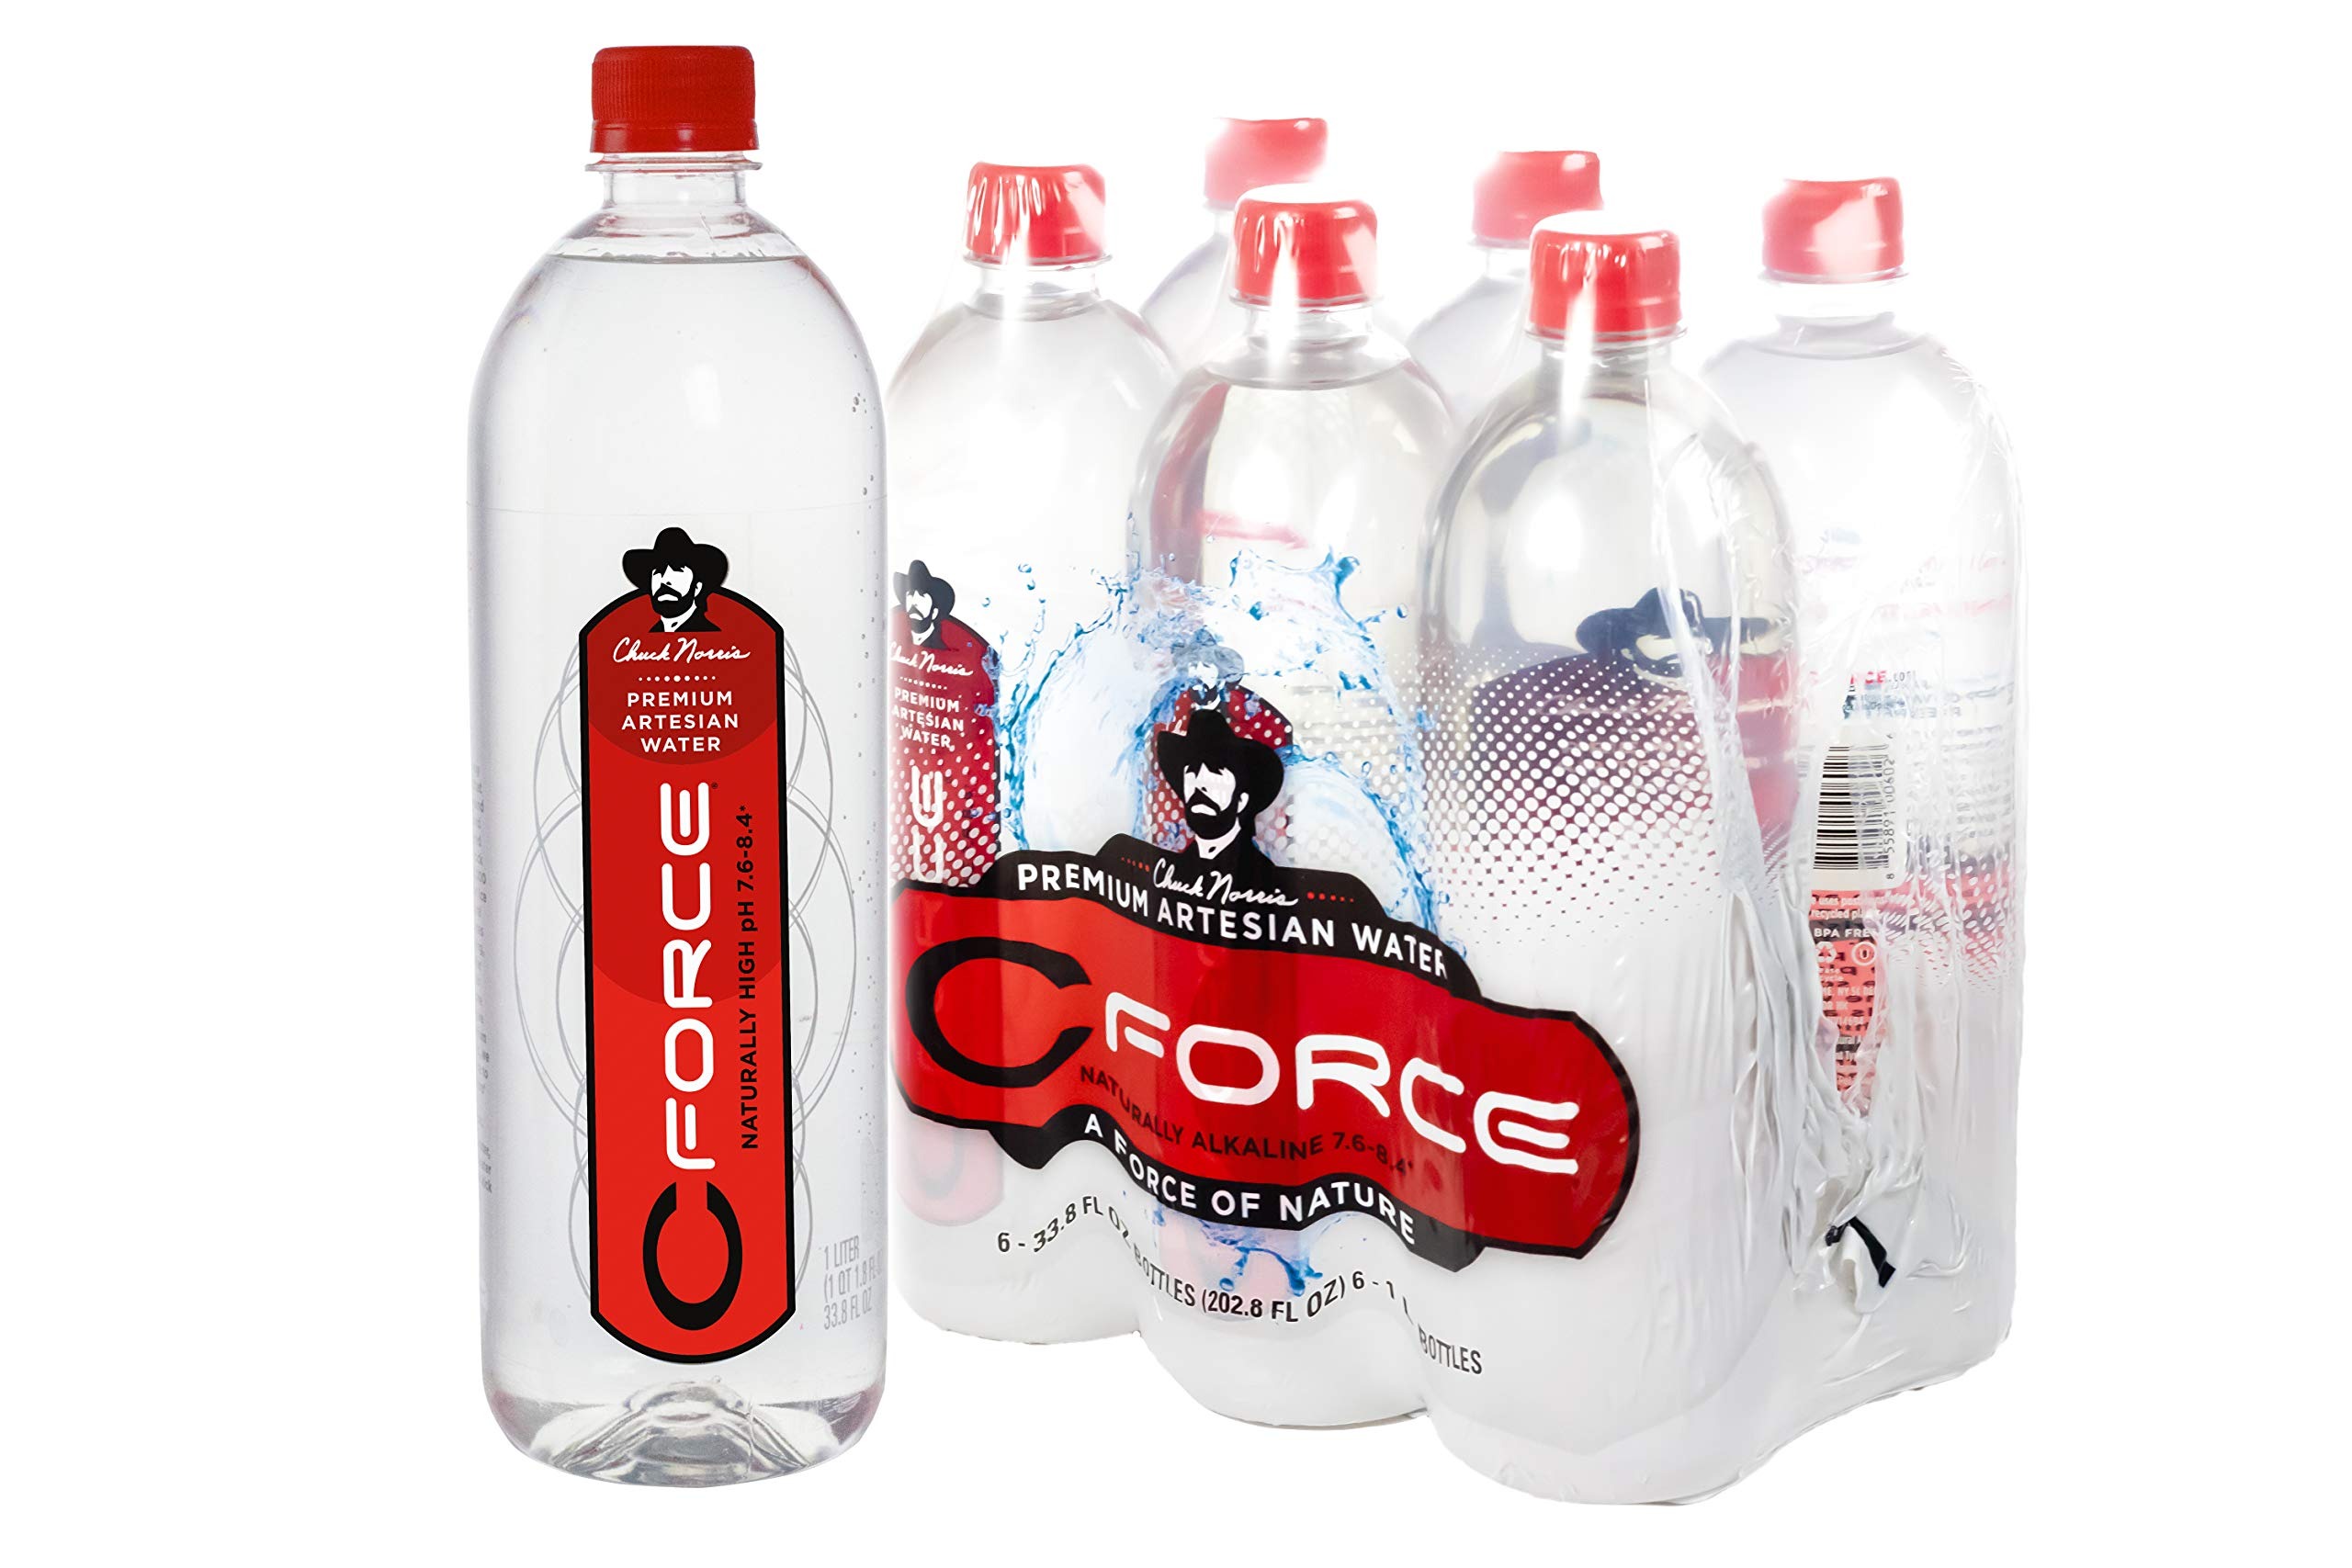
Item Name: CForce Naturally Alkaline Water - 1 Liter 6 Pack
Bullet Point 1: CHUCK NORRIS APPROVED HYDRATION: Our natural artesian mineral water is bottled with a roundhouse kick of refreshing hydration. Its quality and taste make it the perfect fit for any active lifestyle in need of the perfect balance of hydration with natural alkalinity.
Bullet Point 2: OUR NATURAL ARTESIAN WATER has a balanced mineral composition and naturally occurring electrolytes and a high alkalinity that give it a distinctive, smooth taste. It's the perfect rehydrating beverage, delicious either cold or at room temperature.
Bullet Point 3: CRAFTED BY NATURE: Unlike most other high-alkaline waters that add salts to purified water to raise its alkalinity, CForce artesian water filters naturally through ancient volcanic rock, high in silica and other beneficial minerals.
Bullet Point 4: PERFECT pH PREMIUM WATER: This gives CForce its naturally occurring high pH between 7.6-8.4 where we bottle it straight at the source. The alkalinity varies in that range because it comes directly from a living, breathing and sustainable aquifer – just as it’s intended.
Bullet Point 5: DRINK GREEN: CForce is committed to the environment and respecting the water cycle. Our commitment starts with how our water is bottled straight from our self-sustainable source and, with added respect to our environment now comes in our new recycled-plastic (rPET) bottles.
Product Description: Experience the Unrivaled Essence of Nature: CForce Natural Artesian Water originates from Chuck Norris’ Lone Wolf Ranch, bursting from an artesian spring with unmatched purity. Bottled straight from the source, this Ice Age water, dated back 23,000 years, embodies untamed power and clarity. With no additives or alterations, it's a testament to the force of nature. Sustainably derived, CForce delivers the intensity of an unbridled spring, echoing the might of a Chuck Norris roundhouse kick. Untouched and unrivaled, it's a symphony of pristine taste and raw energy, capturing the essence of a natural wonder.
Value: 202.8
Unit: Fl Oz

Price: 24.99